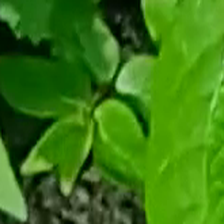
Weed species: Graceful_Sandmart_(Euphorbia hypericifolia)